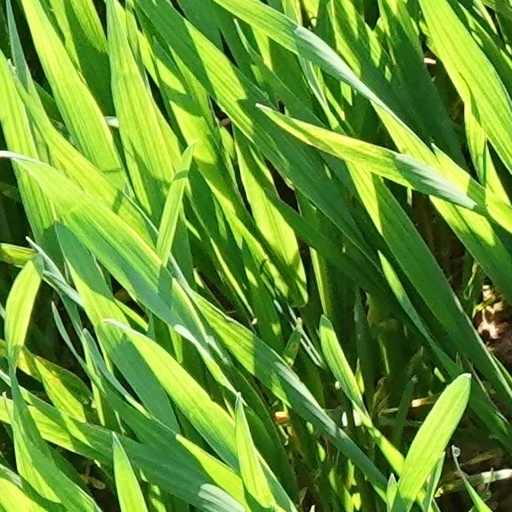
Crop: wheat